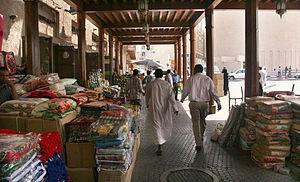
La culture des Émirats arabes unis est celle de l'État fédéral créé en 1971, au Moyen-Orient, par l'union de sept émirats. Façonnée au fil des décennies par différentes composantes nationales, qui forment l’identité du pays, elle se caractérise par sa grande diversité.
Dubaï ou Doubaï est un émirat des Émirats arabes unis dont la capitale est la ville de Dubaï. Les habitants de l'émirat s'appellent les Dubaïotes ou Doubaïotes.